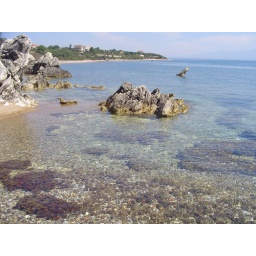
A little slice of heaven - it was like swimming in a goldfish bowl